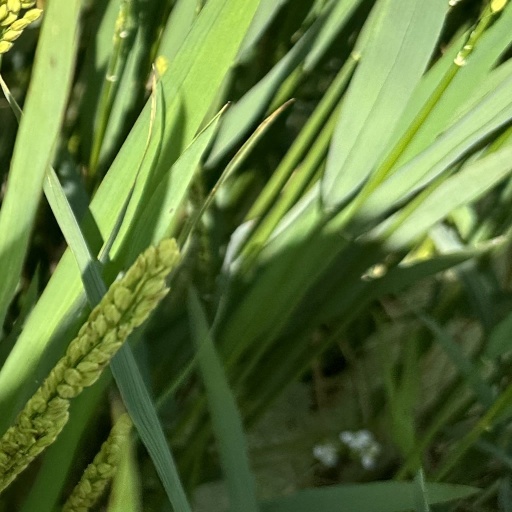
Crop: rice